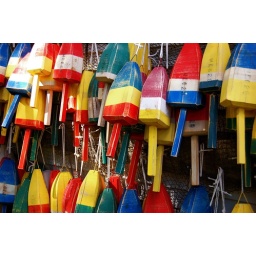
A wall of colorful buoys, located in Boothbay Harbor, Maine.